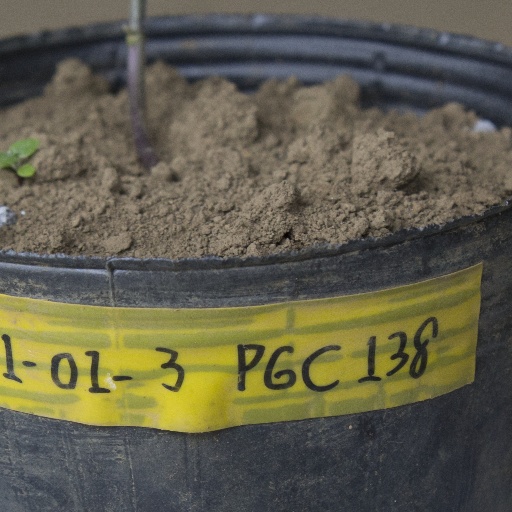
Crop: soybean